Perfect Strangers (2017 film)

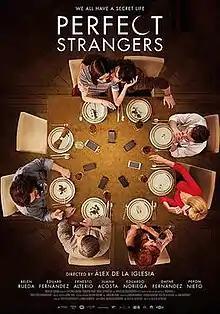
Theatrical release poster

Perfect Strangers is a 2017 Spanish comedy thriller film directed by Álex de la Iglesia remaking the 2016 Italian film of the same name. It stars Belén Rueda, Eduard Fernández, Ernesto Alterio, Juana Acosta, Eduardo Noriega, Dafne Fernández and Pepón Nieto.The film grossed €18.9 million at the box office by February 2018.